Tron 2.0

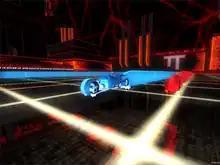
In addition to being primarily a first-person shooter, "Tron 2.0" features the franchise's light Cycle segments.

"Tron 2.0" plays primarily as a first-person shooter. Gameplay takes place inside various computers, such as mainframes and a personal digital assistant (PDA), while some custcenes are in the ENCOM research laboratory outside the computer world. Levels are linear in format. The goal of each level is generally to complete tasks and find keys, known as permission bits that allow access to the next level. While searching for these bits the protagonist, Jet, can find upgrades and lore surrounding the game's world.